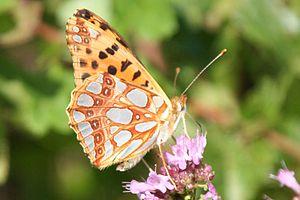
Cet article recense les rhopalocères de Bretagne et de Loire-Atlantique. Il traite donc des espèces de lépidoptères appartenant aux familles des Hesperiidae, Papilionidae, Pieridae, Riodinidae, Lycaenidae et Nymphalidae.